Slope Records

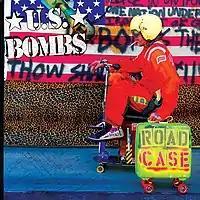
US Bombs - Road Case

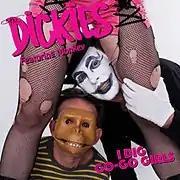
The Dickies ft monkey - "I dig Go-Go Girls"

Phoenix, Arizona via Cape Cod, Massachusetts punks The Freeze signed to Slope Records in 2018 as well with a brand-new record planned for early 2019. Along with The Father Figures, The Freeze represented Slope Records at the 2018 Punk Rock Bowling Festival as well.